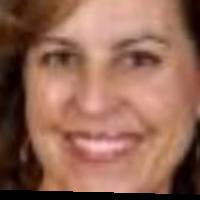
Age group: age 31-40